San Francisco Historic Trolley Festival

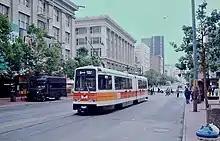
Boeing LRV 1213 westbound on Market Street at 5th Street, during the first month of the 1983 Trolley Festival

Another entity that assisted with organization and promotion of the first Historic Trolley Festival was the non-profit Market Street Railway, whose board of directors included Klebolt and Laubscher. MSR took on a much larger role years later, after the Trolley Festivals ended in 1987, when it became one of the most influential proponents of establishing a permanent, year-round service of vintage streetcars on Market Street—a plan that came to fruition in 1995 as the F-Market (later F Market & Wharves) line.